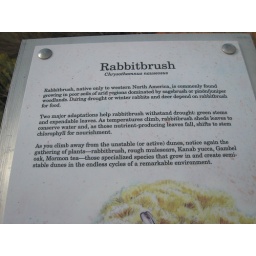
Rabbitbrush is found throughout the southwestern United States. It flowers turn bright yellow in the fall.